Pentadin

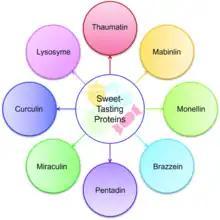
Illustration of sweet-tasting proteins, regardless of their extraction origin, source, and types.

There are five sweet-tasting proteins - thaumatin, monellin, mabinlin, brazzein/pentadin, and curculin - all of which are isolated from plants in tropical forests. These proteins show no similarities in a structural or homologous sequence aspect. All of these sweet tasting proteins have different molecular lengths, with no sequence homology and little to none structural homology. Efforts to identify structural similarities among sweet tasting proteins included using the 3D structures and DALI to find similarities. However only a vague resemblance was found for the three proteins tested, monellin, thaumatin, and brazzein.